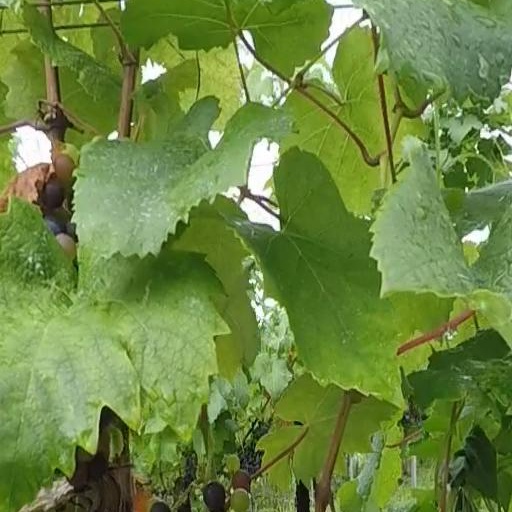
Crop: grape